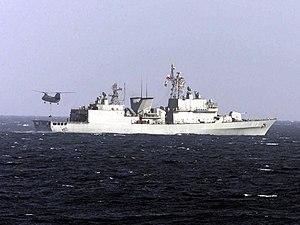
La classe Gwanggaeto le Grand ou KDX-I est une série de trois destroyers construit par la Corée du Sud pour équiper sa marine. Elle est la première classe de destroyers construit par la Corée du Sud. Cette série de destroyers est nommée en mémoire de Gwanggaeto le Grand, le dix-neuvième roi du Koguryŏ.